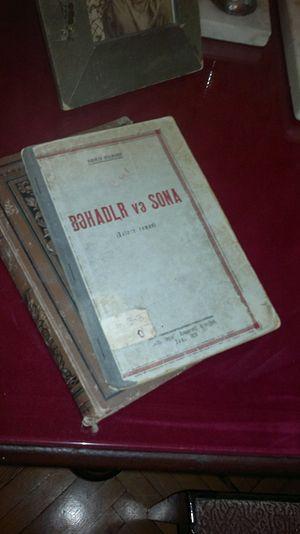
Bahadir et Sona est roman écrit par Nariman Narimanov et publié en 1896.